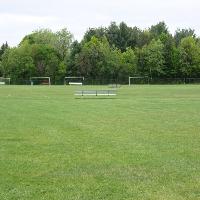
Weather: cloudy or overcast